Dunster

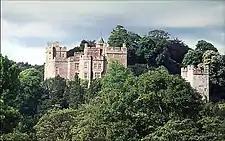
Dunster Castle

Dunster is mentioned as a parish and Dunster Castle as belonging to William I de Moyon (alias de Moion, also de Mohun) in the 1086 Domesday Book. After the Norman conquest of England in the 11th century, he constructed a timber castle on the site as part of the pacification of Somerset. A stone shell keep was built on the motte by the start of the 12th century, and the castle survived a siege during the early years of the Anarchy. At the end of the 14th century the de Mohuns sold the castle to the Luttrell family, who continued to occupy the property until the late 20th century. During the English Civil War, Dunster was initially held as a garrison for the Royalists. It fell to the Parliamentarians in 1645 and orders were sent out for the castle to be demolished. However, these were not carried out, and the castle remained the garrison for Parliamentarian troops until 1650. Dunster is regularly home to Taunton Garrison who re-enact plays, battles, and life in the civil war. Major alterations to the castle were undertaken by Henry Fownes Luttrell who had acquired it through marriage to Margaret Fownes-Luttrell in 1747. Following the death of Alexander Luttrell in 1944, the family was unable to afford the death duties on his estate. The castle and surrounding lands were sold off to a property firm, the family continuing to live in the castle as tenants. The Luttrells bought back the castle in 1954, but in 1976 Colonel Walter Luttrell gave Dunster Castle and most of its contents to the National Trust, which operates it as a tourist attraction. It is a Grade I listed building and scheduled monument.